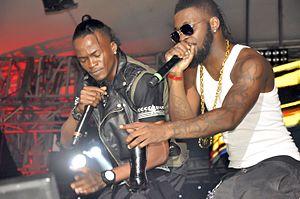
Arafat Dj et Debordo Likufa, des rivaux de longue date [1], sur un meme Scene à Abidjan This is an image from Ivory Coast
DJ Arafat, de son vrai nom Ange Didier Houon, né le 26 janvier 1986 à Yopougon et mort d'un accident de la route le 12 août 2019 à Abidjan, est un chanteur, compositeur, parolier, danseur-chorégraphe, producteur et arrangeur musical ivoirien, décoré au grade d'officier de l'ordre du mérite culturel ivoirien. Il est considéré comme l'un des plus grands chanteurs d'Afrique subsaharienne. Il est également appelé le roi du coupé-décalé, du fait de son influence considérable sur la culture musicale ivoirienne.
La musique ivoirienne comporte plusieurs courants. Les précurseurs, les moins traditionalistes et les courants modernes. Elle intègre également de nombreuses danses et folklores propres à chacun des groupes ethniques, voire tribus ethniques.